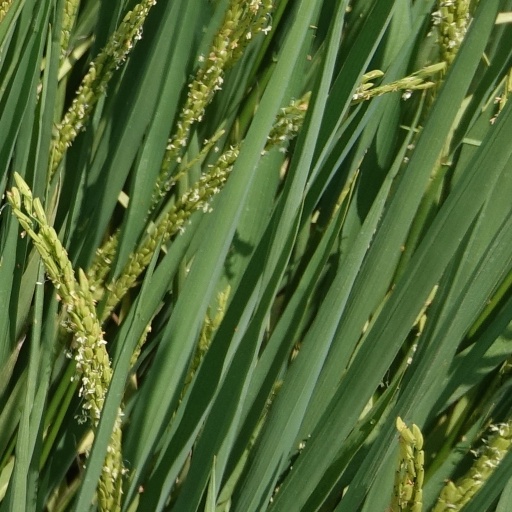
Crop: rice